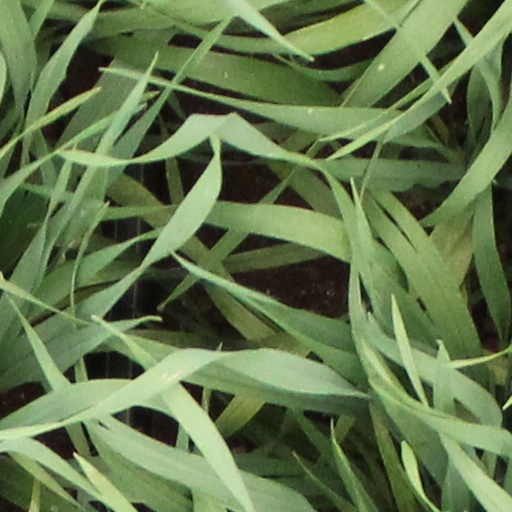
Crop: wheat